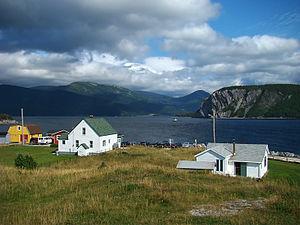
Norris Point, Baie Bonne, Ouest de Terre-Neuve, Canada. Une de ces villes privilégiées qui ont le paysage du Parc National du Gros Morne à leurs fenêtres.